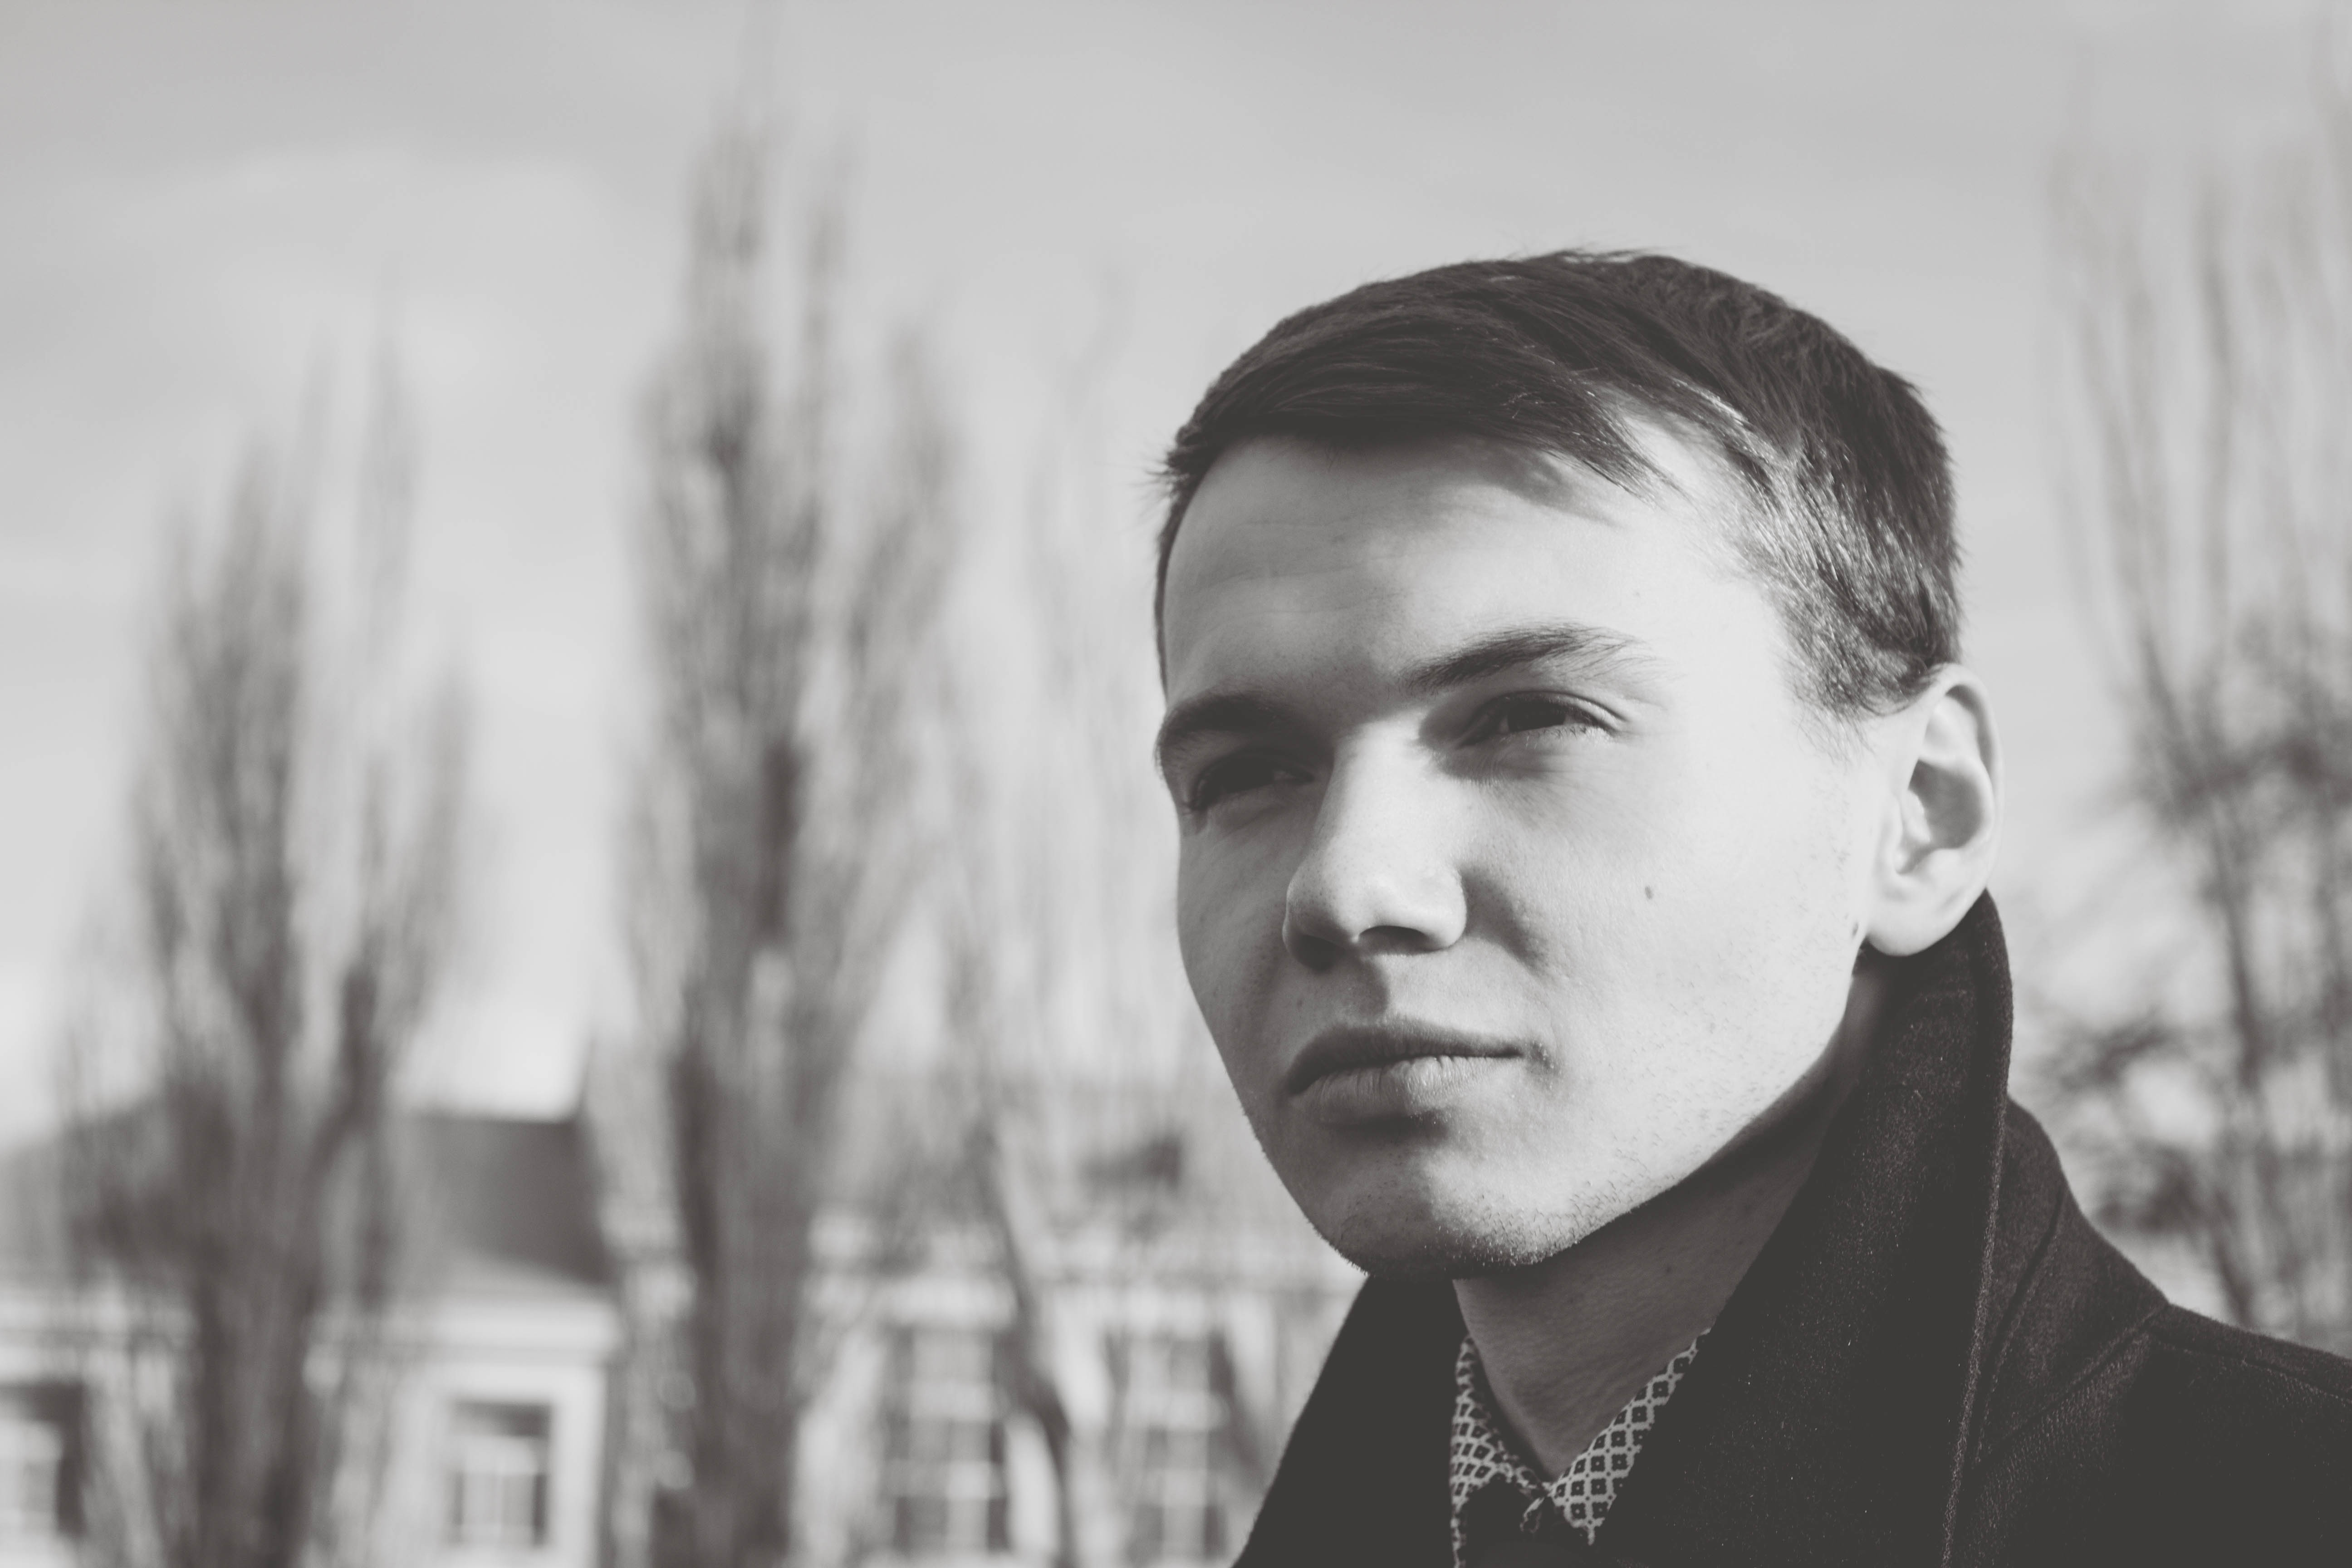
man, person, winter, black and white, white, street, photography, male, portrait, black, monochrome, facial expression, close up, trees, outdoors, photograph, outfit, wear, adult, monochrome photography, portrait photography